Curtain (film)

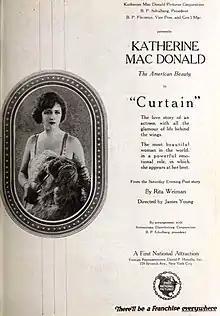

Curtain is a lost 1920 American silent drama film directed by James Young and starring Katherine MacDonald, Edwin B. Tilton and Earl Whitlock.